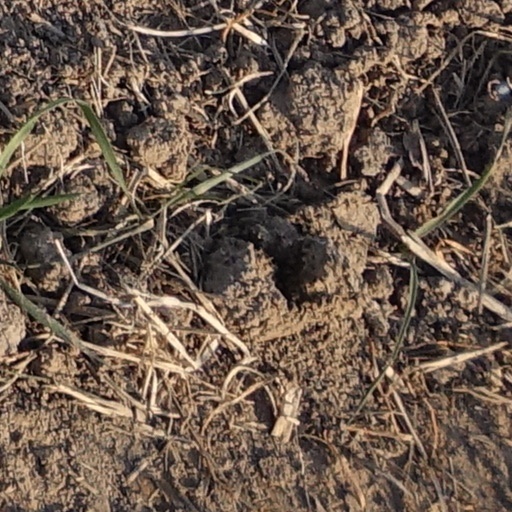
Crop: wheat